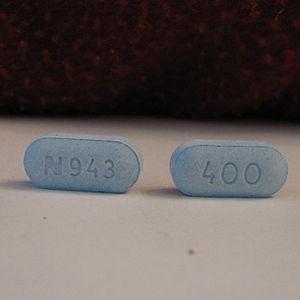
L'aciclovir ou acyclovir commercialisé sous les noms de Zovirax, Activir ou Aciclovir, est l'un des principaux médicaments antiviraux. Sa découverte a été sentie comme le début d'une nouvelle ère dans la thérapie antivirale, du fait de sa très grande spécificité et de sa faible cytotoxicité. Cependant, l'aciclovir a un champ d'action très restreint, uniquement efficace contre certains virus comme l'HSV-1 et 2, et le VZV, avec une efficacité limitée contre le Virus d'Epstein-Barr actif, et il agit à peine contre la forme humaine du cytomegalovirus. Il agit environ 10 fois plus contre l'HSV que contre le VZV. Il ne supprime pas le virus de l'herpès, et n'est pas très efficace contre l'herpès génital chez la femme. L'aciclovir est différent des autres analogues nucléosidiques car il comporte uniquement une structure partielle de nucléoside, le sucre cyclique étant remplacé par une chaîne ouverte.